Estonian vernacular architecture

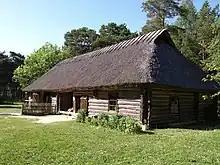
An example of Estonian vernacular architecture.

The Estonian vernacular architecture consists of a number of traditional vernacular architectural styles throughout Estonia, embodied in villages, farmyards and farm houses. The oldest written sources describing Estonian villages date back to the 13th century, when they were mentioned in the Liber Census Daniae and by the chronicler Henry of Livonia.